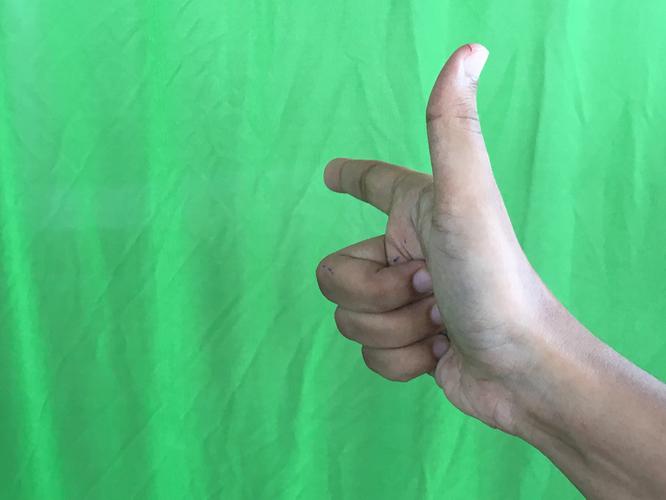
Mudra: Chandrakala
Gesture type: single_hand